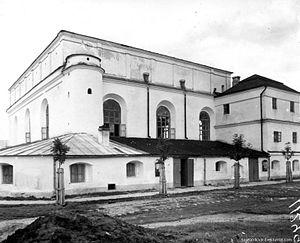
Le ghetto de Pinsk est un des 300 ghettos de Biélorussie pendant la Seconde Guerre mondiale, un lieu d'extermination des populations juives de la ville de Pinsk, voblast de Brest, selon le processus de l’Holocauste en Biélorussie, à l'époque de l'occupation des territoires de l'URSS par les forces armées du Troisième Reich.